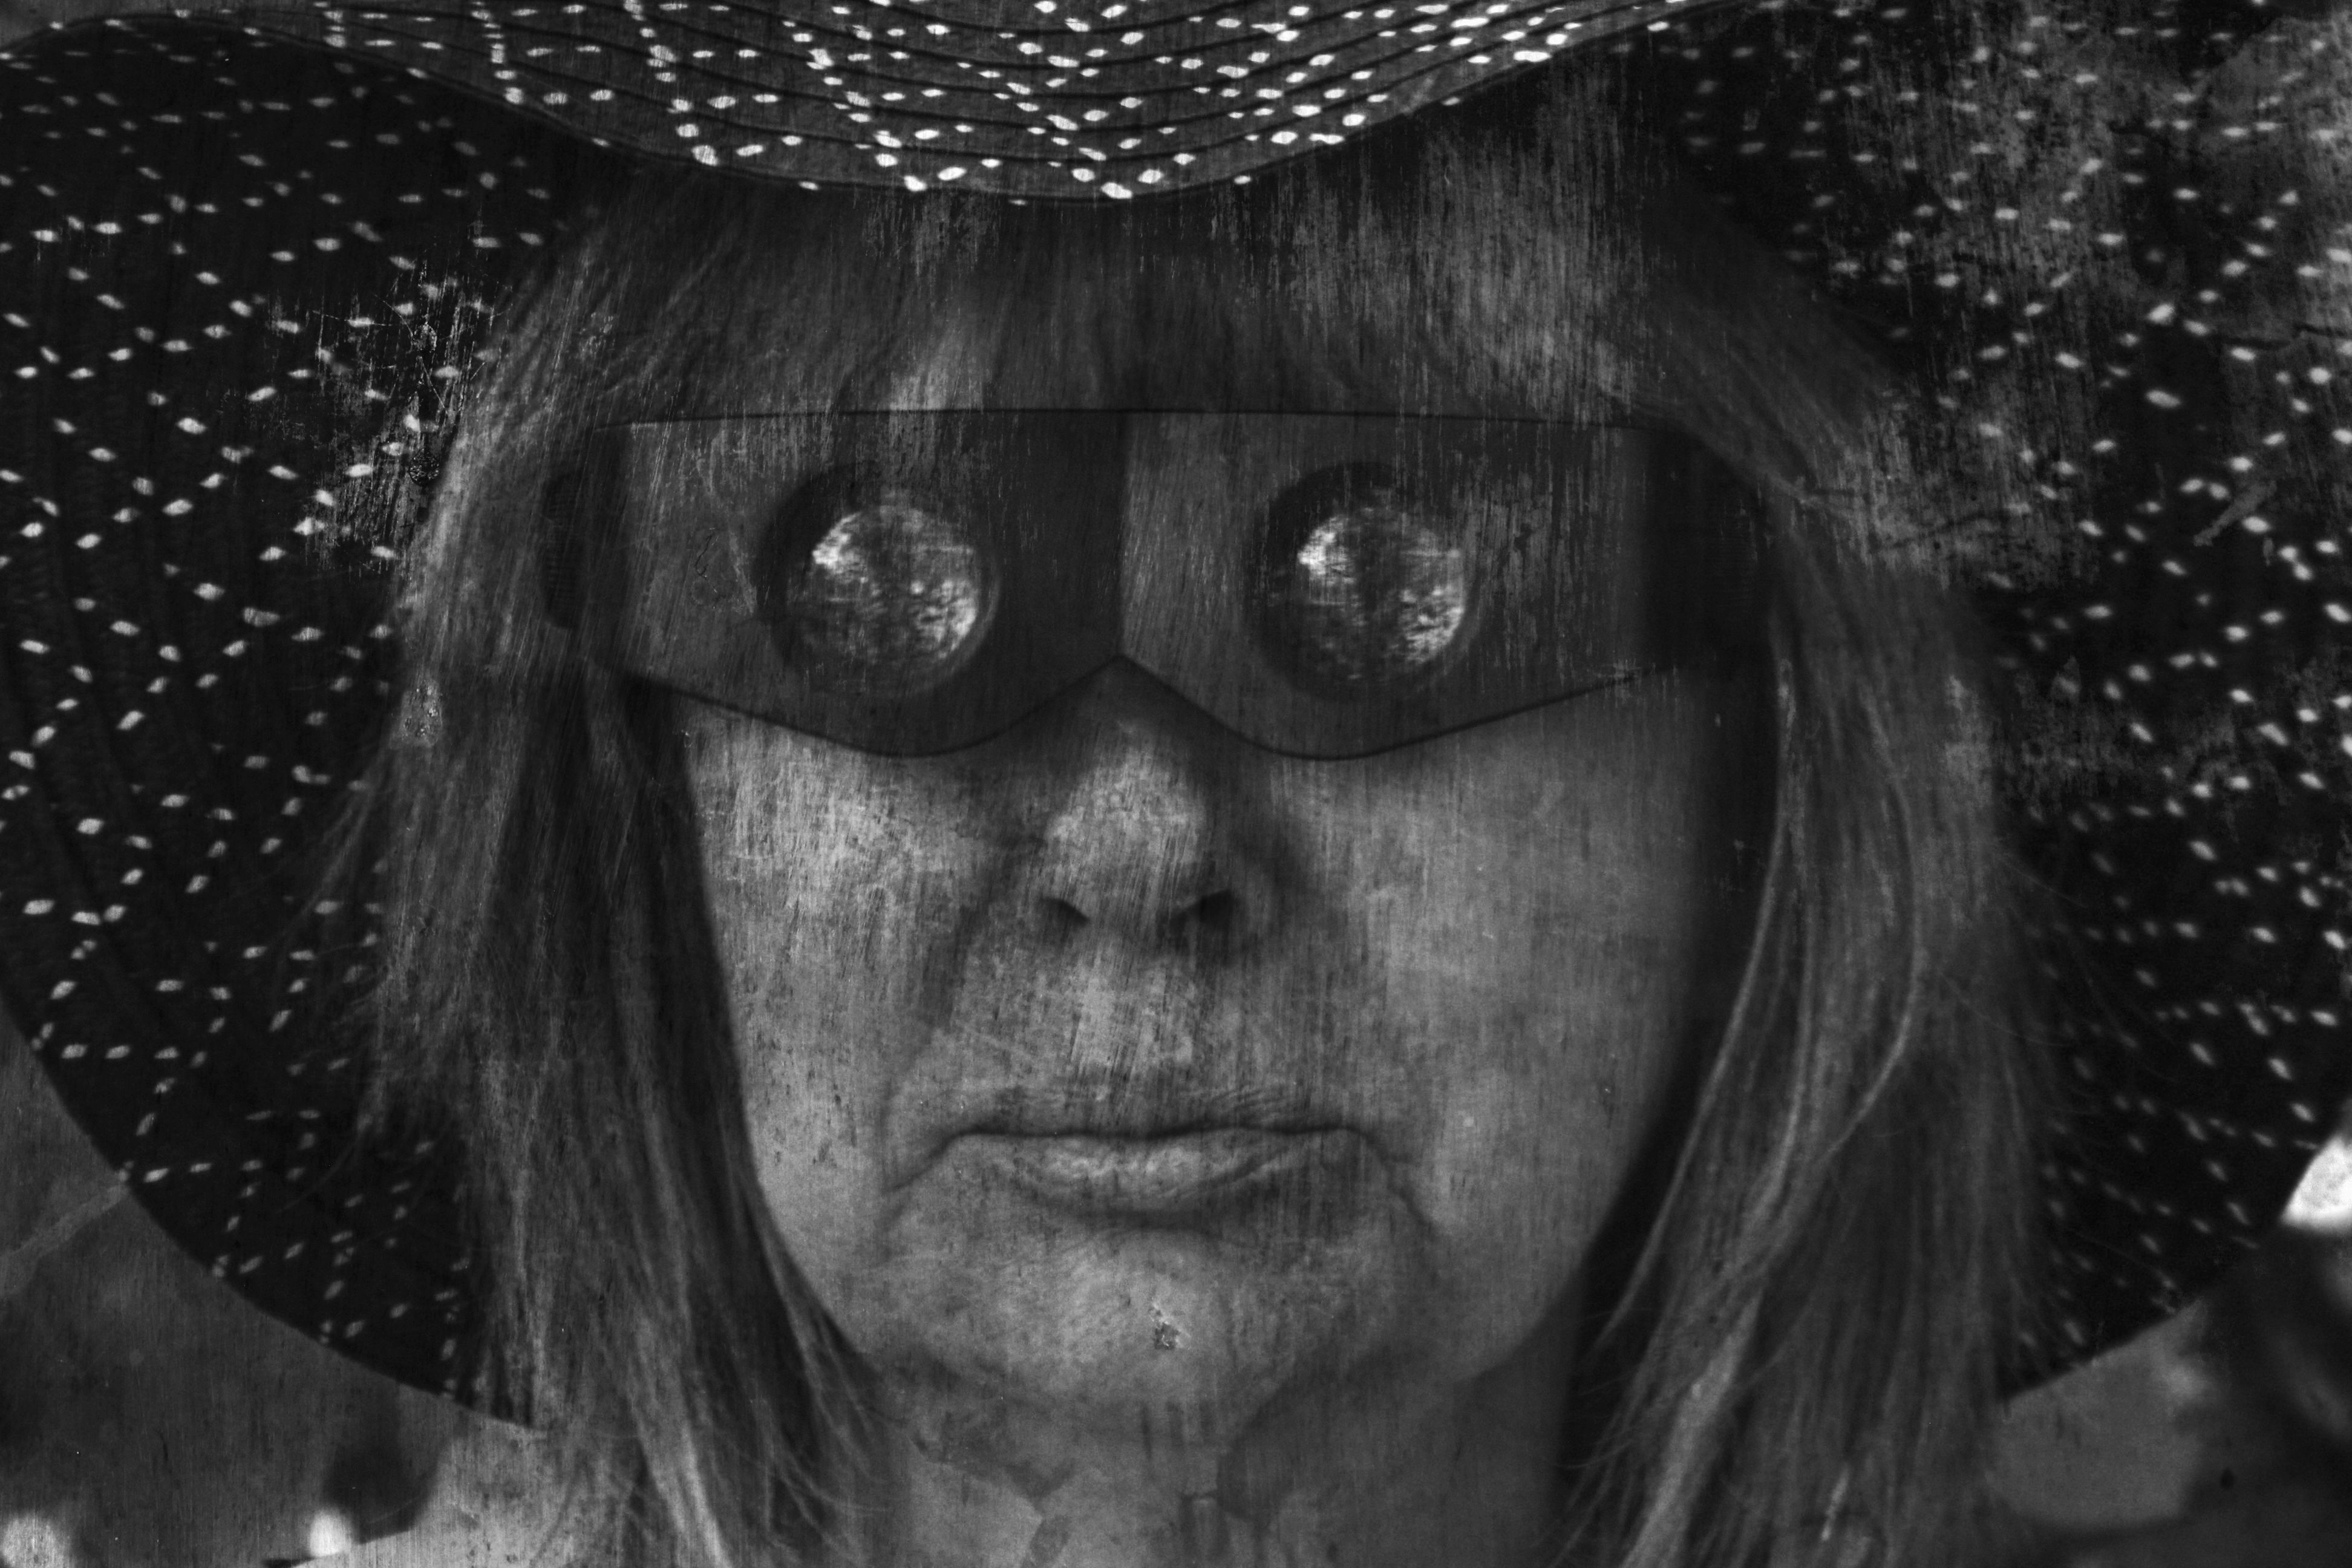
person, black and white, woman, white, photography, texture, female, dslr, portrait, canon, hat, darkness, black, monochrome, lady, bw, blackandwhite, glasses, head, scarecrow, agfa, vintagelens, monochrome photography